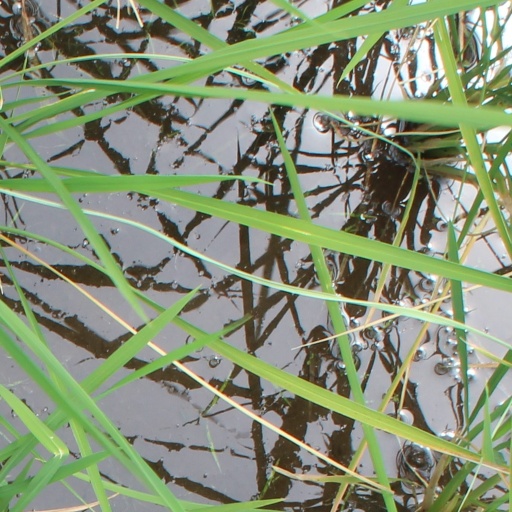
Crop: rice